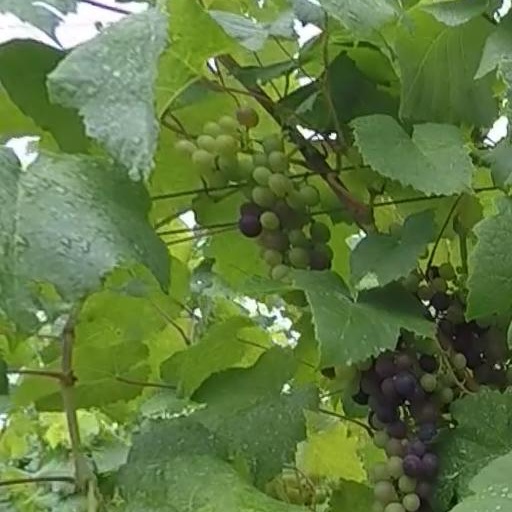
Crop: grape